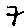
Label: 7